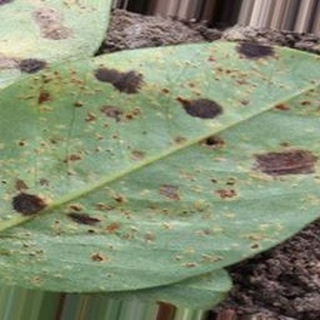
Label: groundnut_rust